Merion Station, Pennsylvania

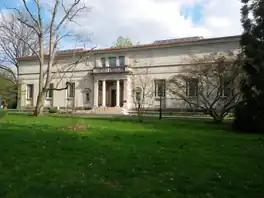
Barnes Foundation in Merion Station, April 2010

The institution for which Merion Station was singularly world-renowned was the Barnes Foundation, an important art collection of Impressionist and Post-Impressionist paintings amassed by drug entrepreneur Albert C. Barnes that since the 1920s had been housed in a granite mansion with gardens on Latches Lane. The Barnes collection has been moved to a newly designed museum building on Benjamin Franklin Parkway in Center City Philadelphia that includes a replication of Barnes's original gallery in Merion. The Barnes Foundation Merion grounds remain open to the public as the Arboretum of the Barnes Foundation.